David Nykl

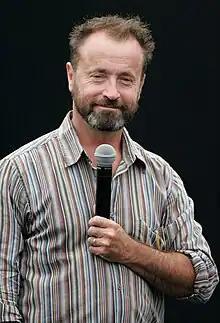
Nykl at the Sydney Oz Comic Con, 2014

David Nykl (born 7 February 1967) is a Czech-Canadian actor who has worked in film, television, commercials and theater. He is best known for portraying Dr. Radek Zelenka in the SyFy television series "Stargate Atlantis" and Anatoly Knyazev in the DC Comics series "Arrow".